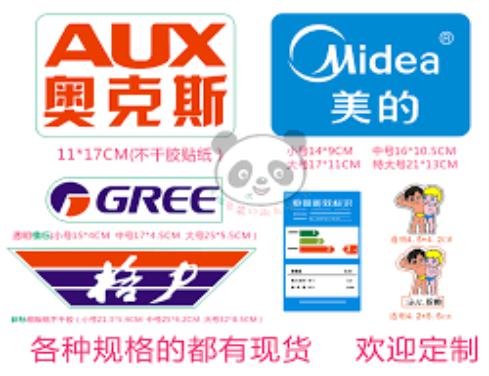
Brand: auxx-1
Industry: Electronic